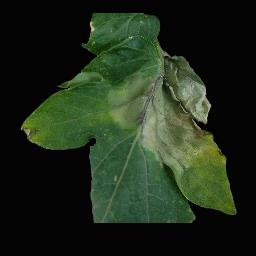
Label: Tomato___Late_blight